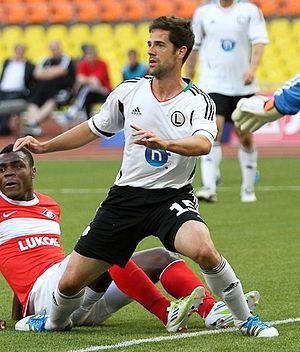
Iñaki Astiz Ventura, né le 5 novembre 1983 à Pampelune, est un footballeur espagnol. Il évolue au poste de défenseur au Legia Varsovie.